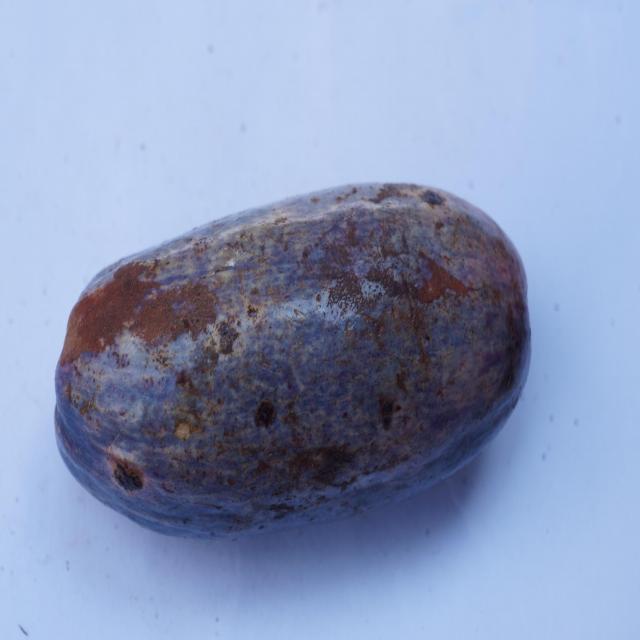
Plum grade: unaffected